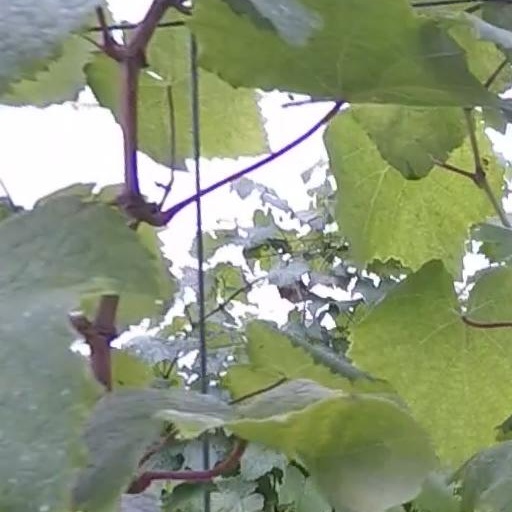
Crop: grape